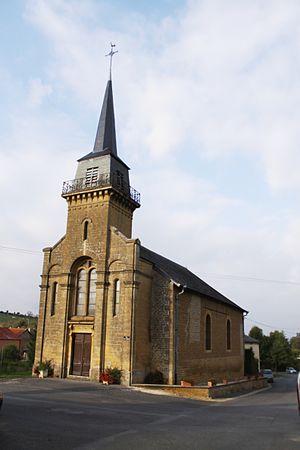
Village Ardennais
Thelonne est une commune française, située dans le département des Ardennes en région Grand Est.